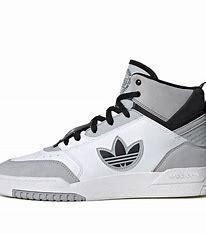
Brand: adidas
Model: originals Adidas Originals Drop Step XL